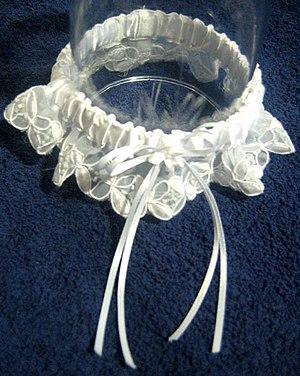
Une jarretière est une pièce de vêtement féminin consistant en un ruban ou une bande élastique placé au-dessus du genou, et servant à maintenir et tendre les bas ou les mi-bas.